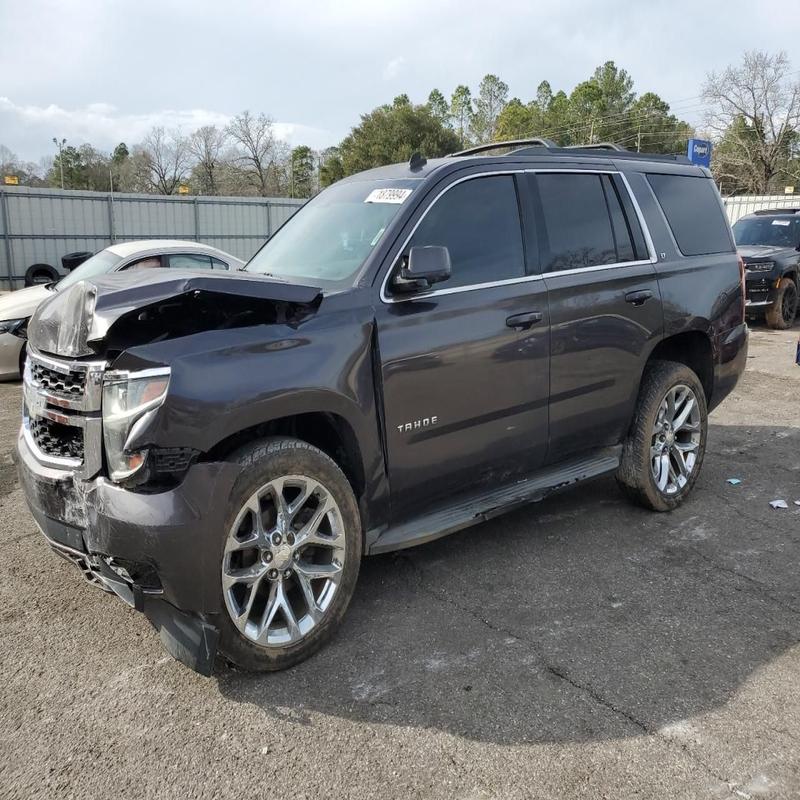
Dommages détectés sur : pare-choc avant, capot, aile avant gauche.
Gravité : majeur